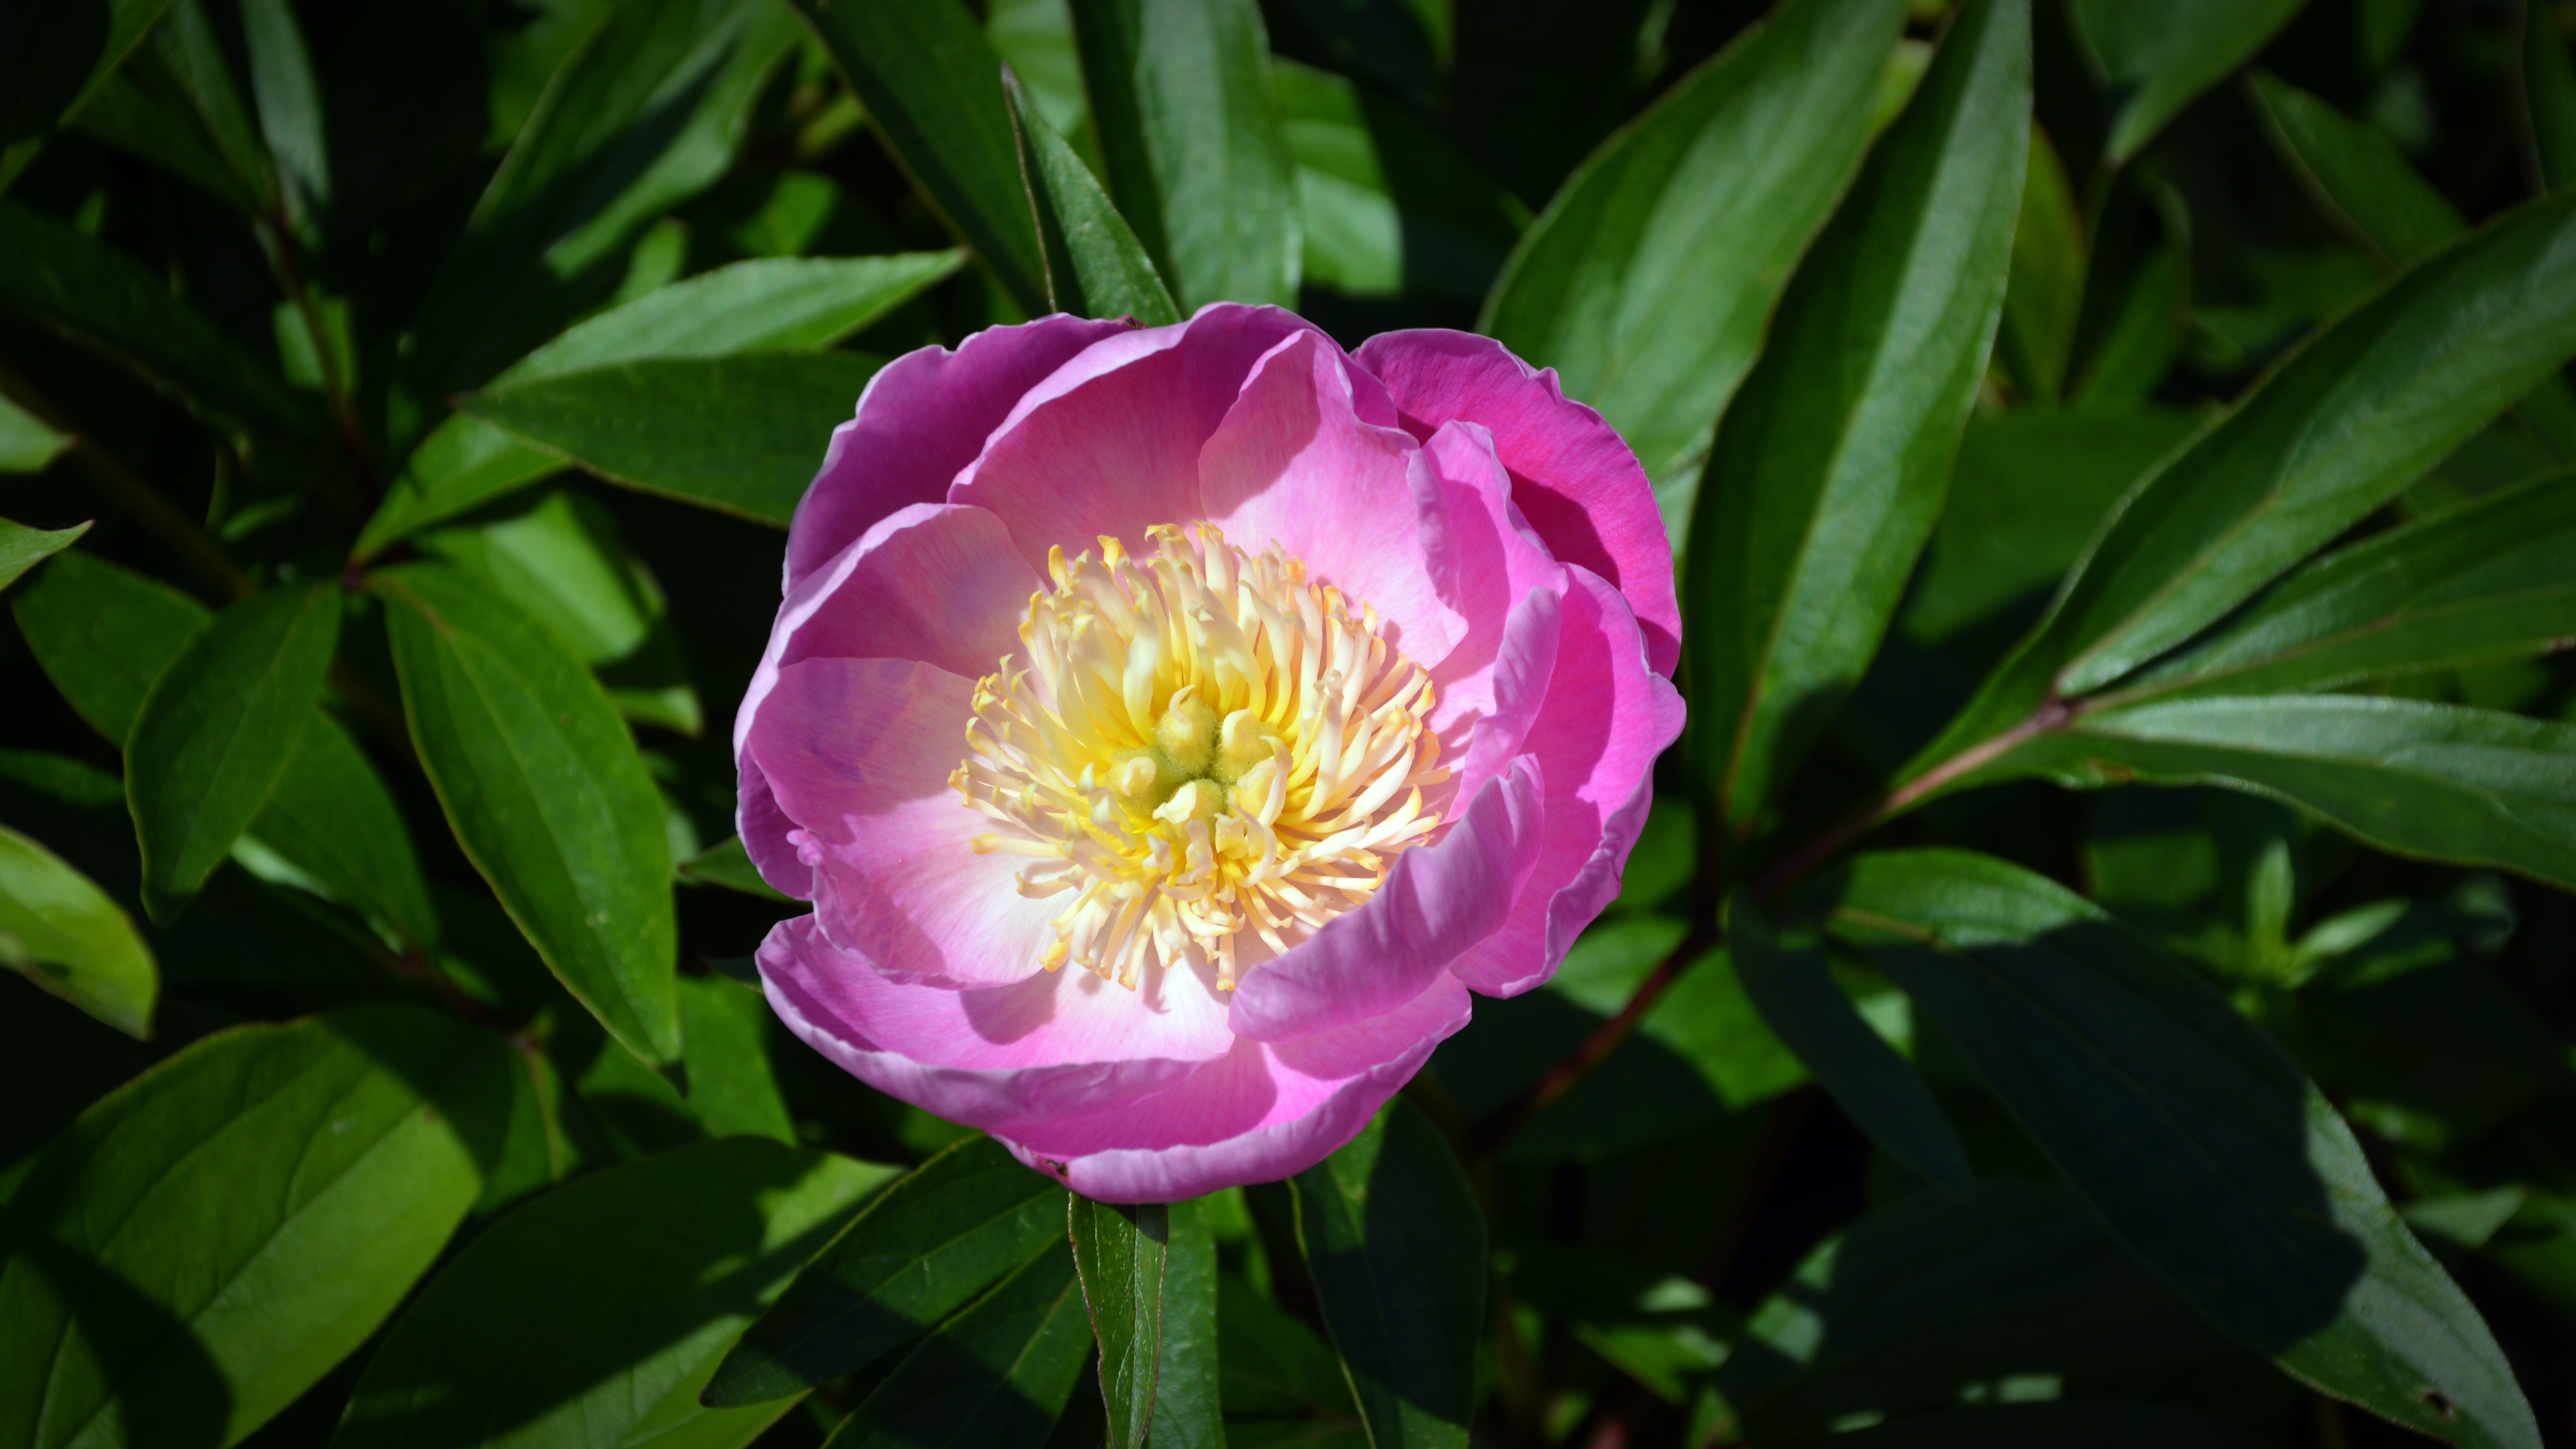
blossom, plant, flower, petal, bloom, spring, botany, close, flora, purple flower, peony, flowering plant, land plant